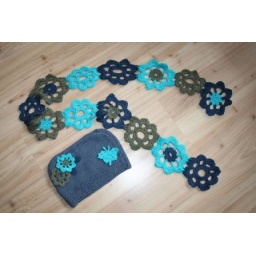
flower scarf - by The Happy Hooker and hat - own design